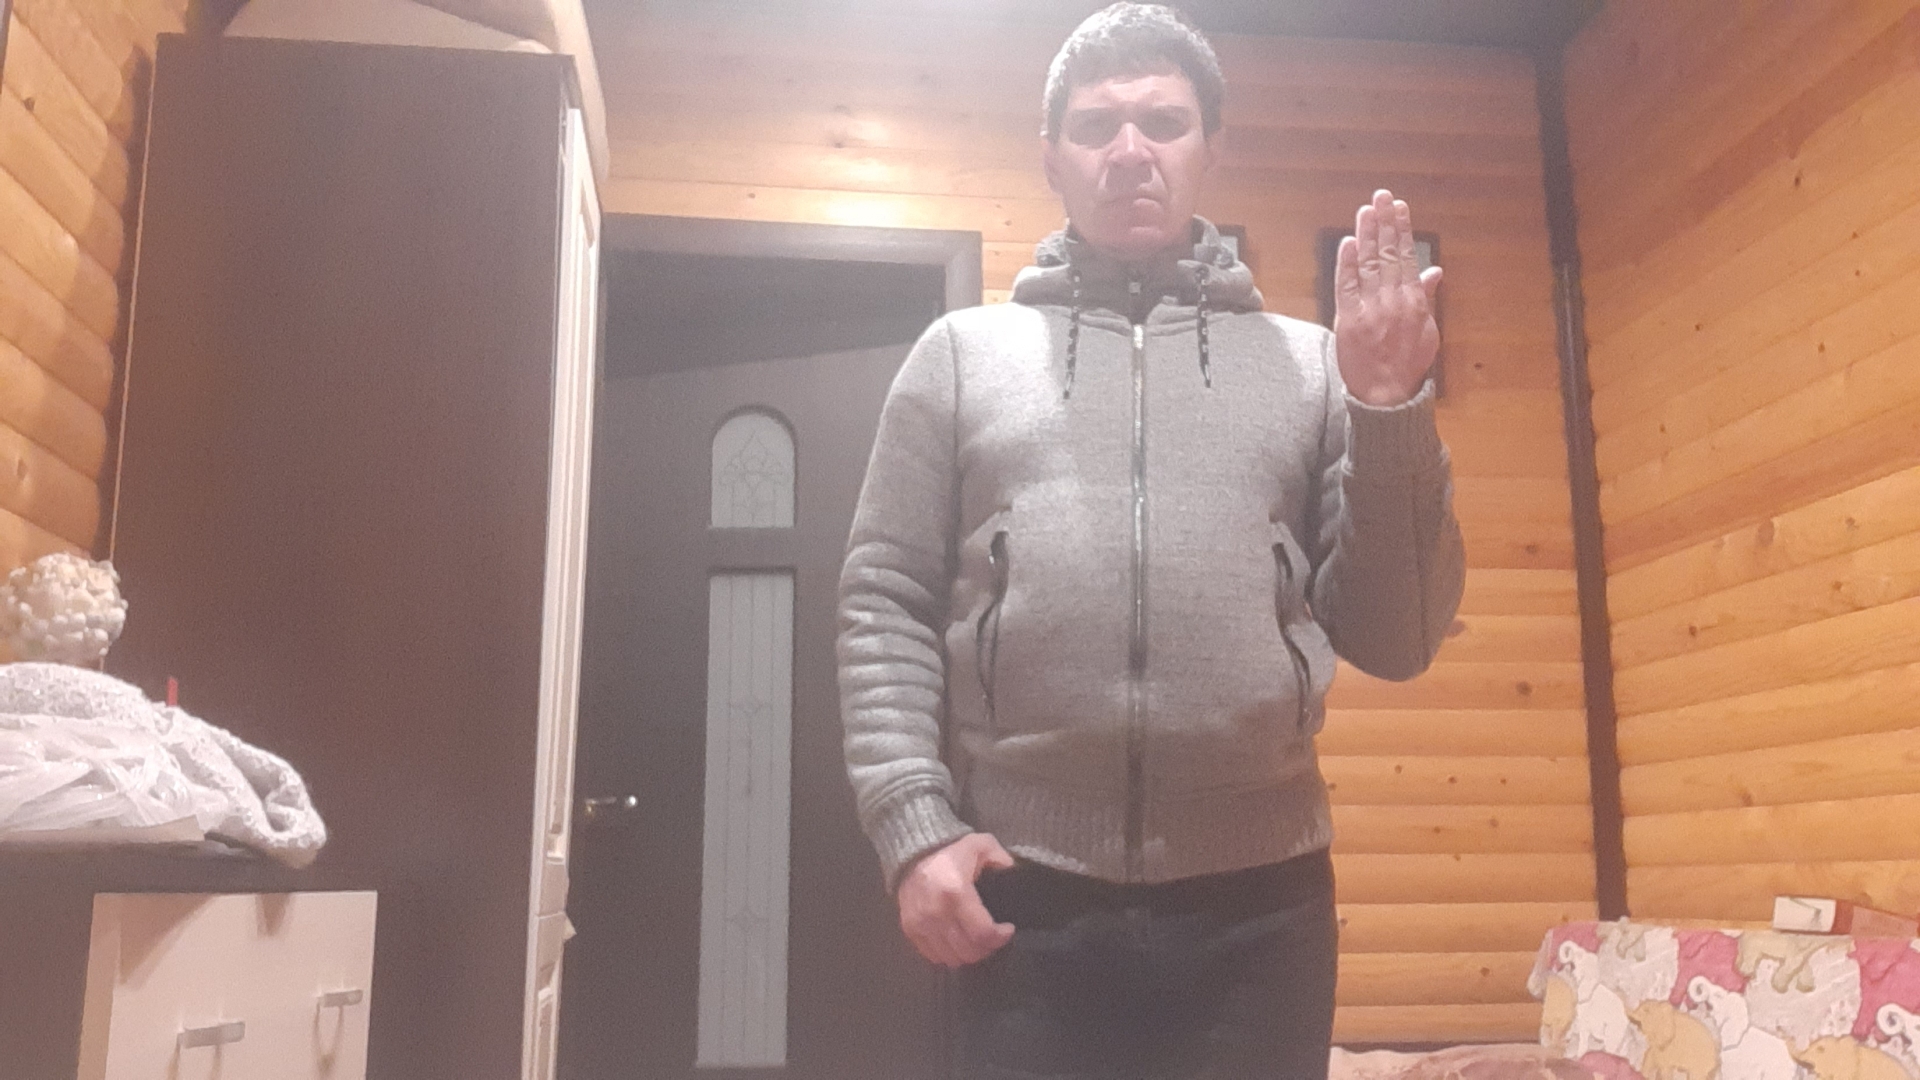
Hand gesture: stop_inverted